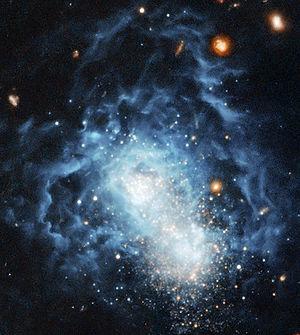
I Zwicky 18, également appelée Markarian 116, est une galaxie irrégulière située dans la constellation de la Grande Ourse à environ 59 millions d'années-lumière de la Voie lactée. Cette galaxie a rapidement attiré l'attention des astronomes dans la mesure où sa morphologie et sa composition chimique sont celles qu'on rencontre habituellement chez les galaxies les plus lointaines, et donc observées peu après leur formation.